United Nations Security Council Resolution 2270

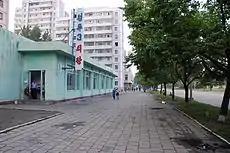
Pyongyang, North Korea.

The United Nations Security Council unanimously adopted Resolution 2270 on March 2, 2016, with approval of all the five permanent members and the ten non-permanent members in response to North Korea’s fourth nuclear test on January 6, 2016, and its launch of a long-range missile carrying what it said was a satellite on February 7, 2016.